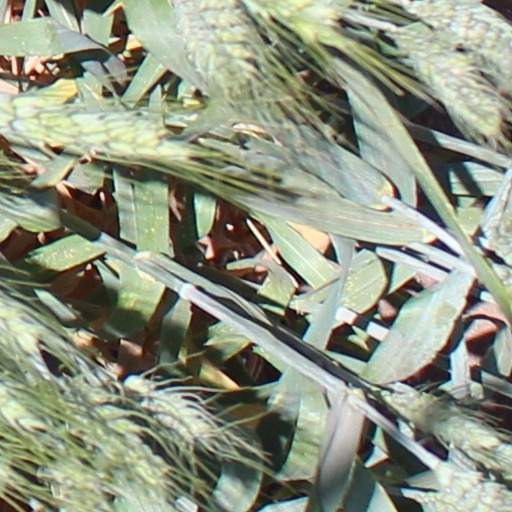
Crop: wheat